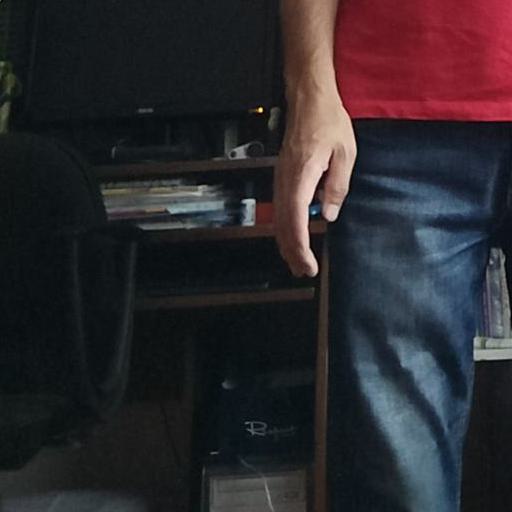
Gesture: no_gesture